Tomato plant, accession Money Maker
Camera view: tilt-top (135 deg); turntable rotation: 30 degrees
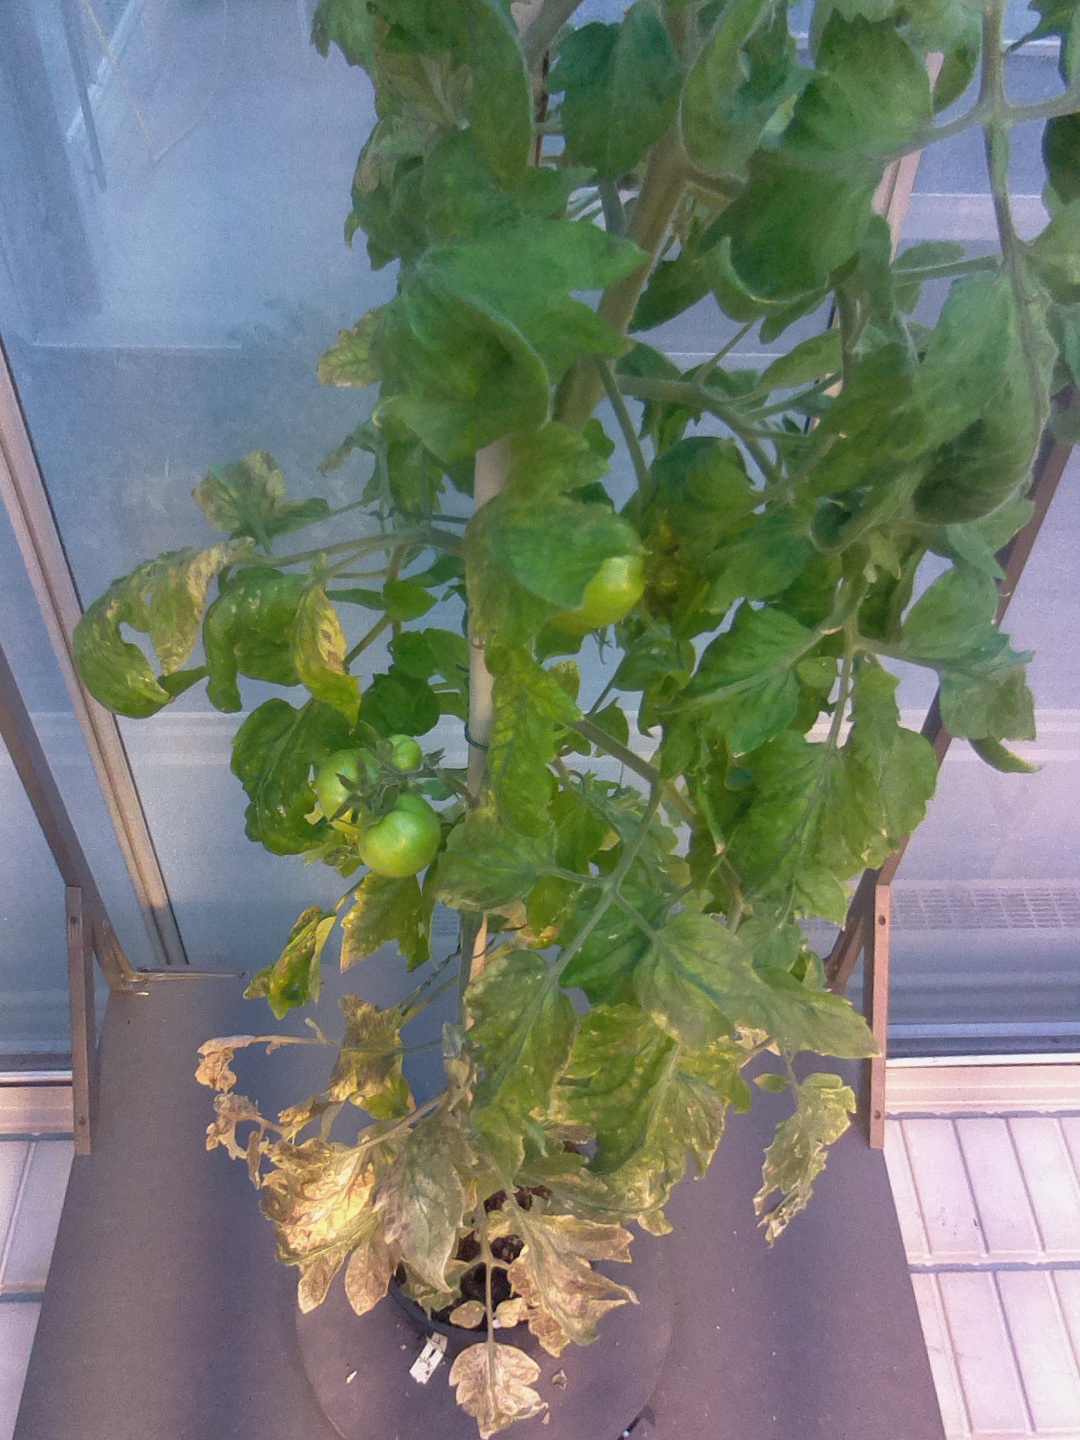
BBCH growth stage 76: 60%-70% of final fruit size